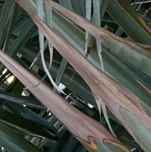
Label: Potassium Deficiency